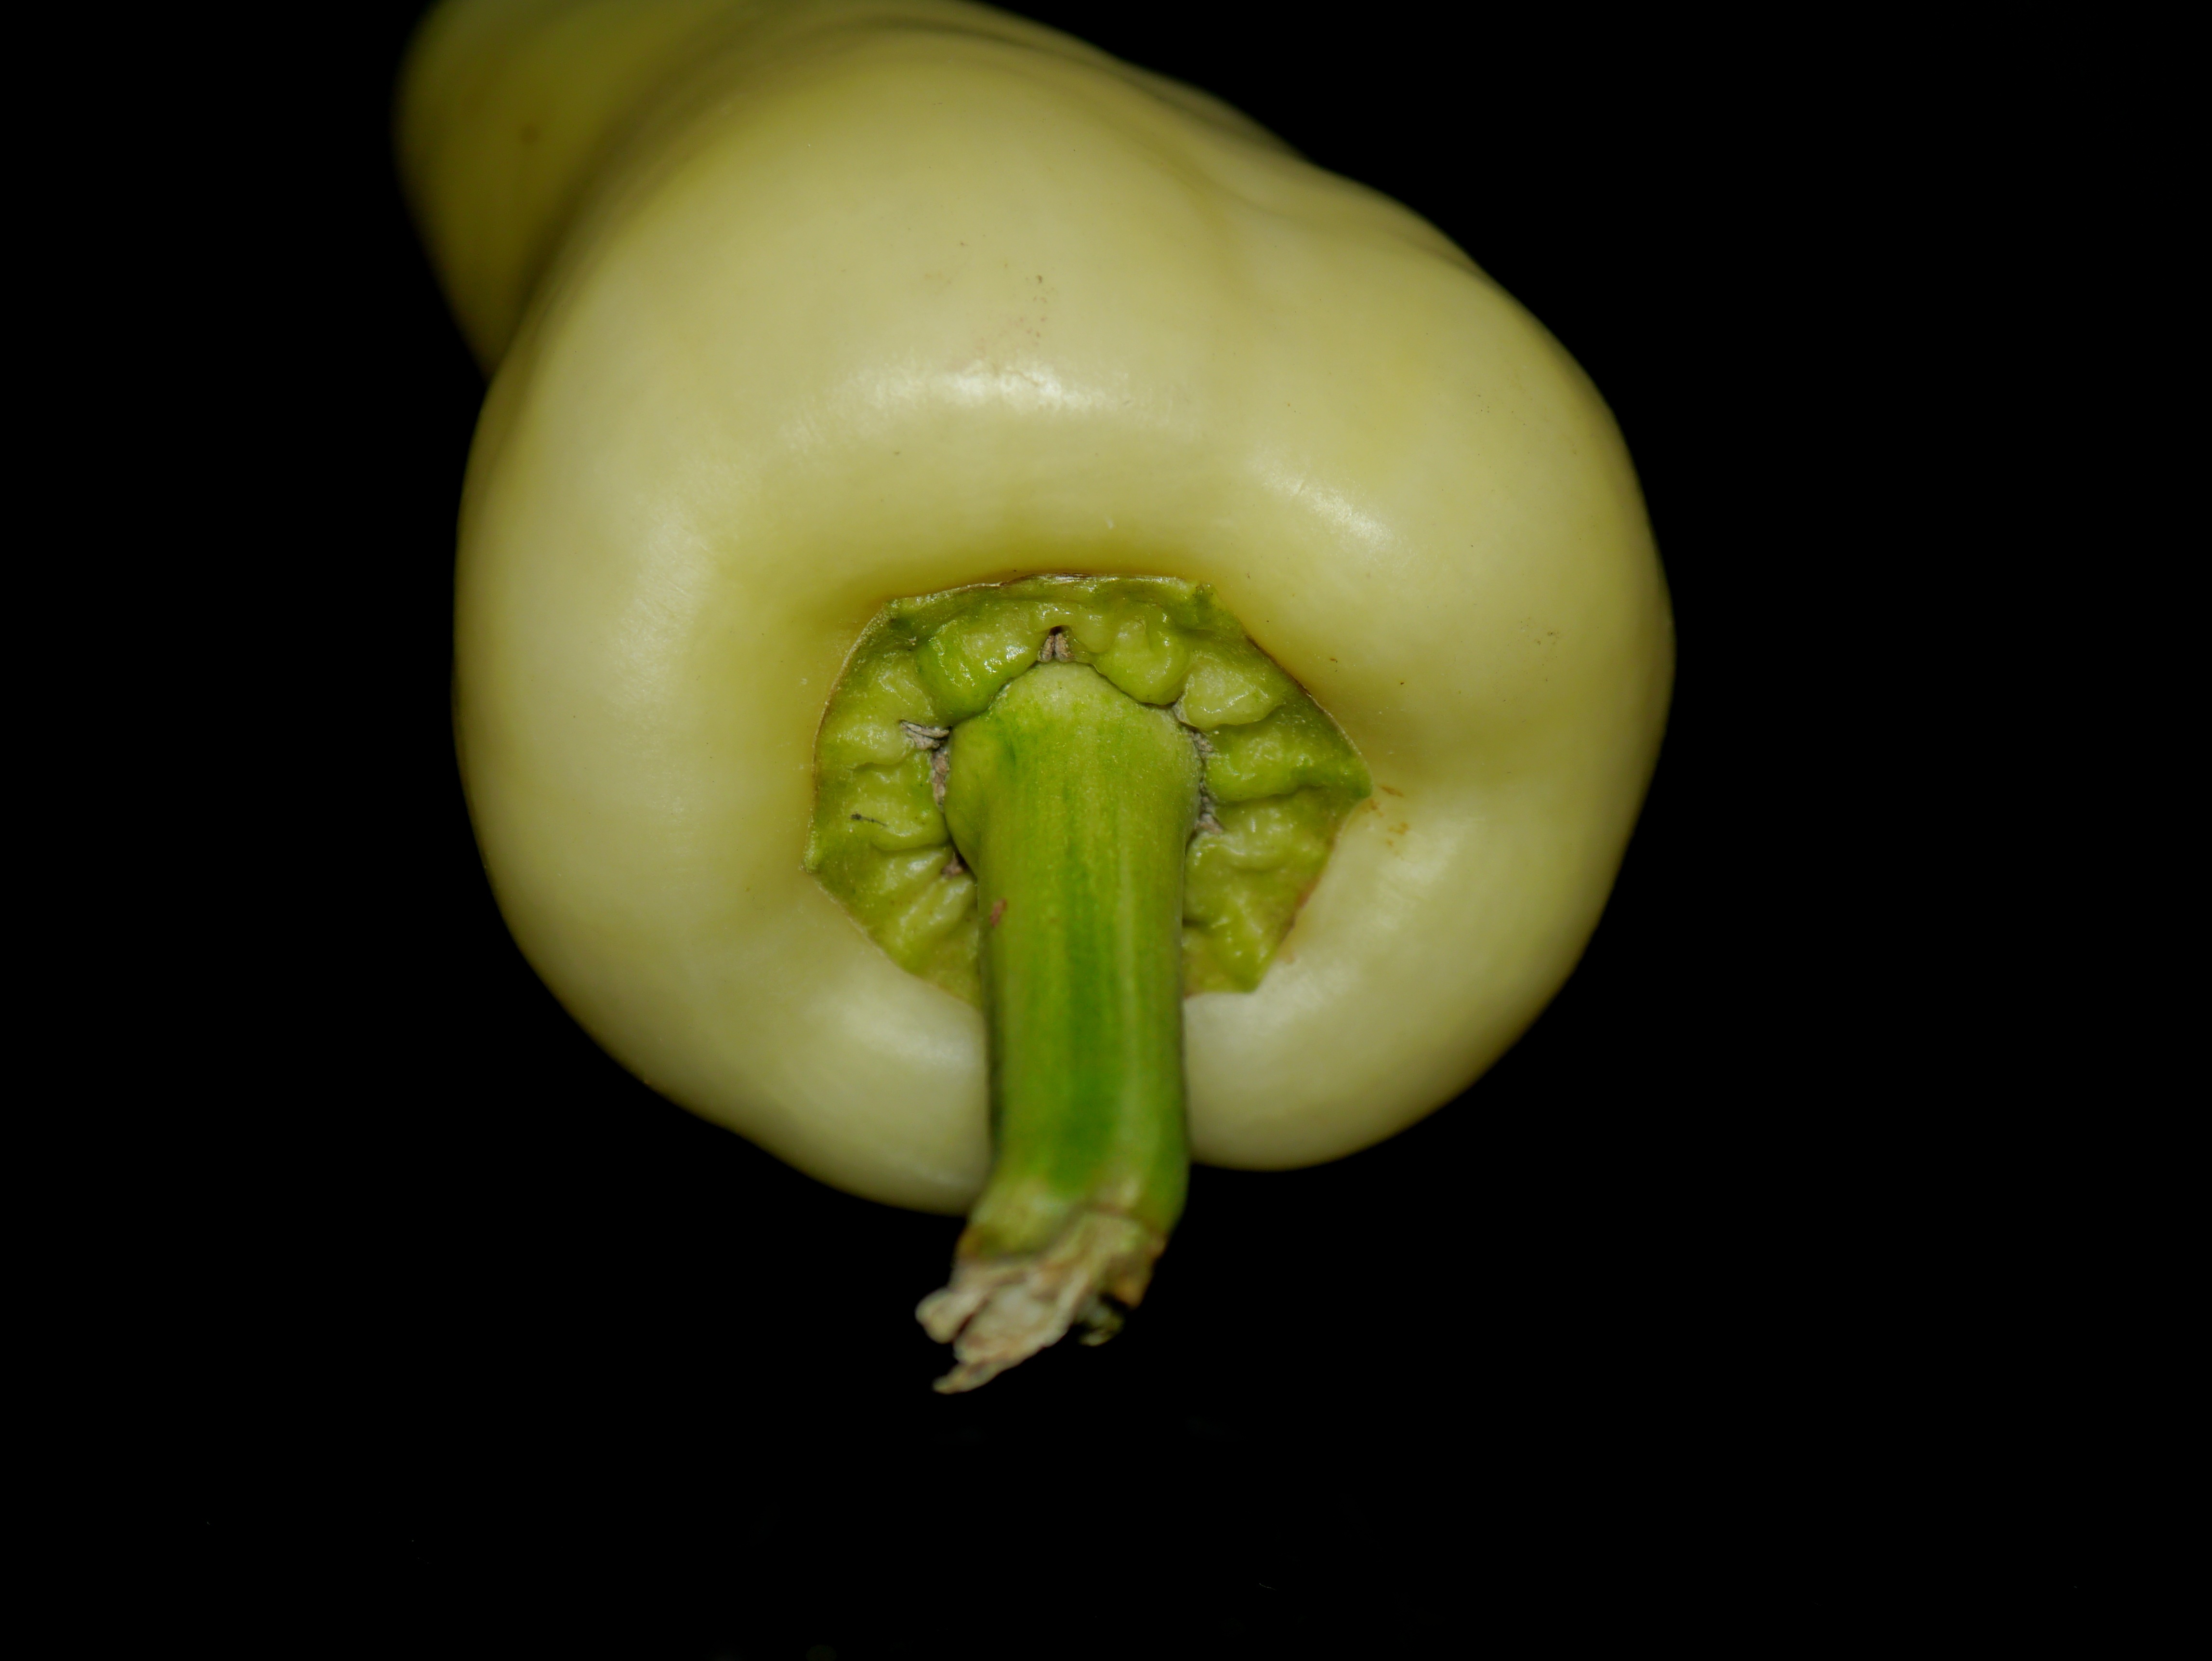
plant, fruit, flower, food, green, produce, vegetable, yellow, gourd, close up, vegetables, paprika, macro photography, sweet peppers, flowering plant, yellow peppers, plant stem, land plant, bell peppers and chili peppers